Blaber (gamer)

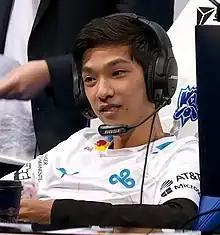
Huang in 2021

Robert Huang (born January 4, 2000), better known as Blaber, is an American professional "League of Legends" player for Cloud9. Blaber is considered by many to be one of the best "League of Legends" players from North America. Huang was voted to both the League of Legends Championship Series Best Junglers and Best Players of All Time by a panel of experts as part of the LCS10 anniversary campaign.